K2-288Bb

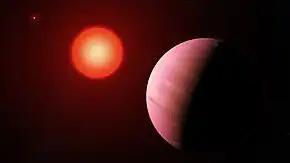
Artist’s impression of K2-288Bb orbiting its host star K2-288B, with the primary star K2-288A in the top left corner

K2-288Bb (previously designated EPIC 210693462 b) is a super-Earth or mini-Neptune exoplanet orbiting in the habitable zone of K2-288B, a low-mass M-dwarf star in a binary star system in the constellation of Taurus about 226 light-years from Earth. It was discovered by citizen scientists while analysing data from the Kepler space telescope's K2 mission, and was announced on 7 January 2019. K2-288 is the third transiting planet system identified by the Exoplanet Explorers program, after the six planets of K2-138 and the three planets of K2-233.